Trikala Castle

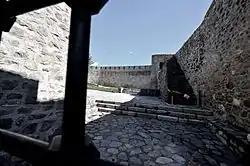
Inside the castle

The Trikala Castle is the Byzantine-era citadel of the city of Trikala in western Thessaly, Greece.